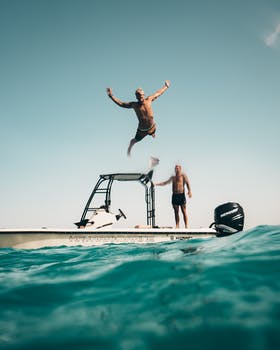
Label: No Watermark